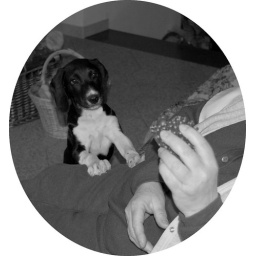
Mother & dog in black & white